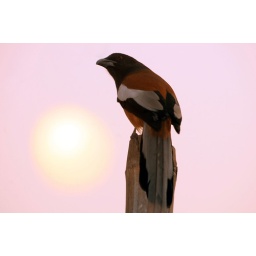
In the morning a tree pie perches on a bamboo pole in my rooftop.